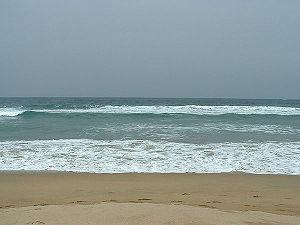
La mer est l'étendue d’eau salée, qui occupe la plus grande partie de la surface terrestre. Elle comprend les océans. En astronomie, on parle de mer lunaire pour désigner une grande étendue sombre à la surface de la Lune.